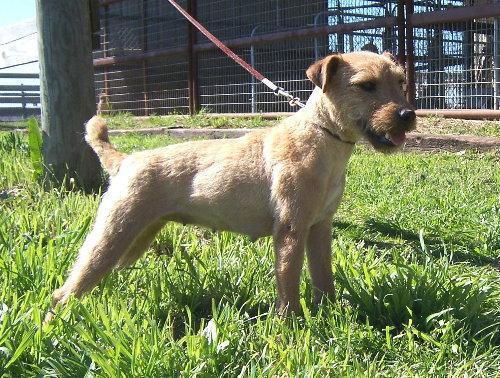
Lakeland_terrier